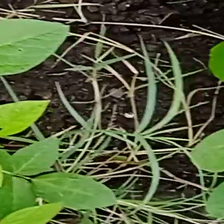
Weed species: Harali_(Cynodon_dactylon)